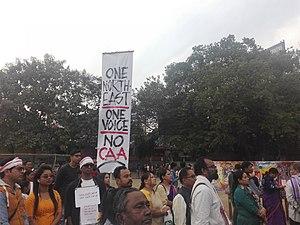
Des manifestations indiennes contre l'amendement de la loi sur la citoyenneté ont lieu en Inde depuis le 4 décembre 2019 en réaction à l'instauration du Citizenship Act, 2019.